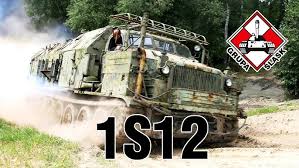
Label: 30N6E